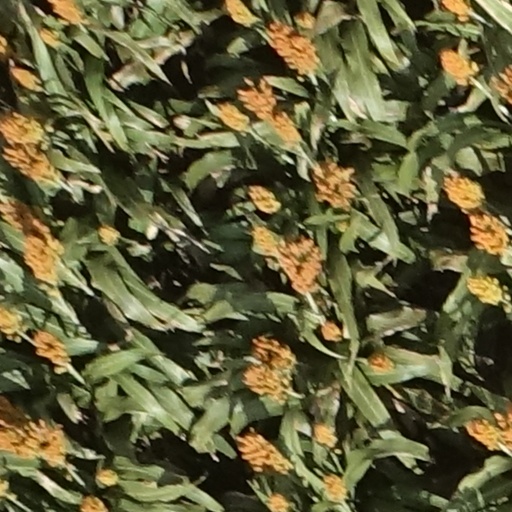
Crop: sorghum